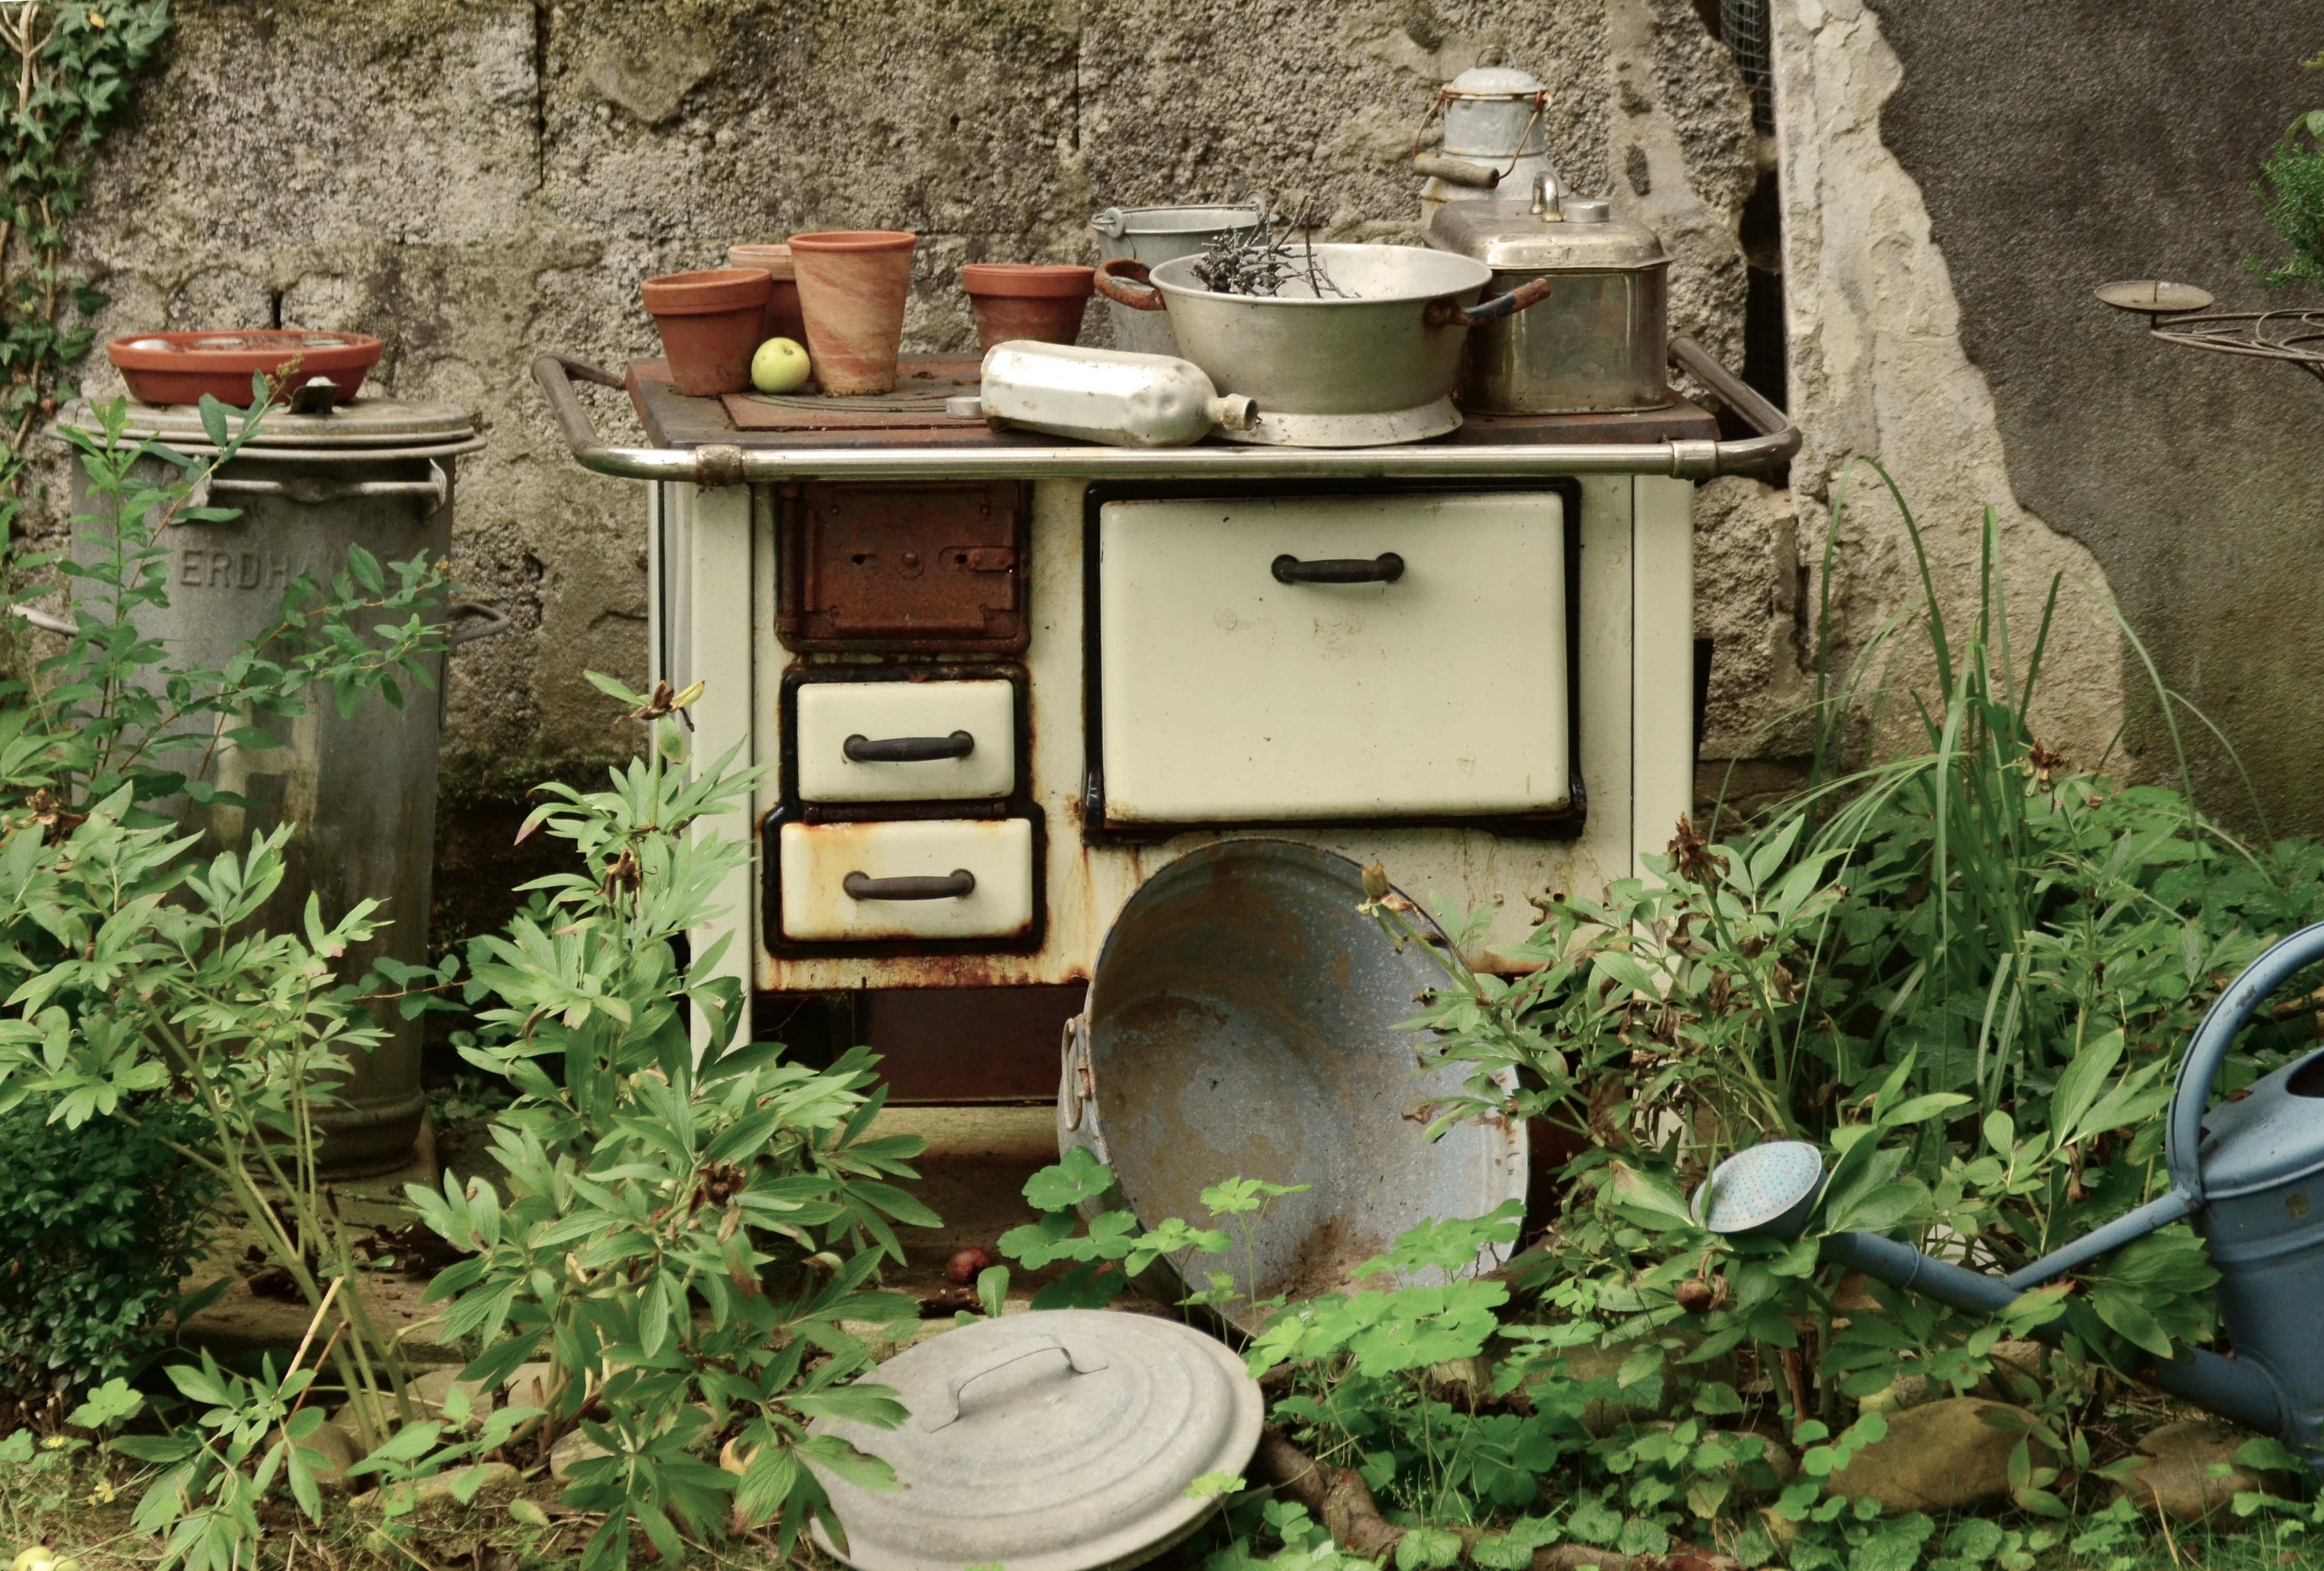
vintage, antique, old, home, decoration, backyard, junk, garden, still life, cook, deco, rusted, yard, antiques, collected, garden decoration, hodge podge, nippes, garden corner, old stove, blechgeschirr